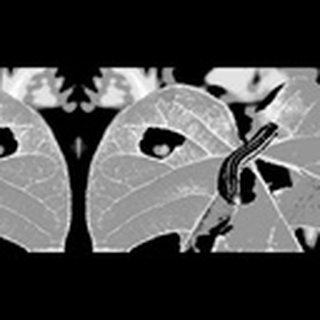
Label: cotton_army_worm